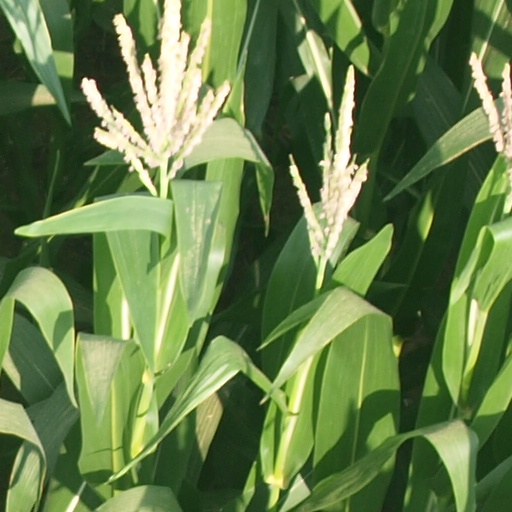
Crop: maize; corn